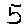
Label: 5